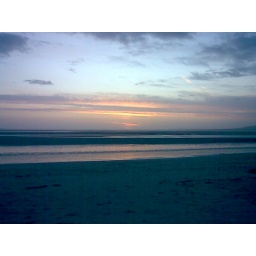
at the local beach around 6 o clock